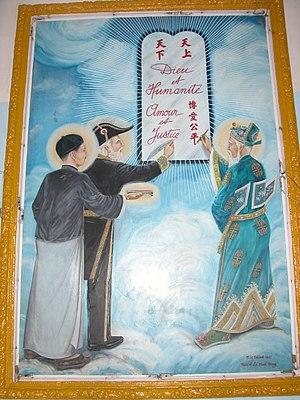
Nguyên Binh Khiêm est un lettré vietnamien né en 1491 à Vinh Bao, Haïphong et mort en 1585 à Haïphong.
Le caodaïsme est une religion syncrétiste fondée en 1921 et instituée en 1925 en Cochinchine par Ngô Van Chiêu, fonctionnaire vietnamien, qui disait être entré en contact, lors d'une séance de spiritisme, avec un « esprit ». Cet esprit se donna d'abord pour nom « AĂÂ », les trois premières lettres de l'alphabet vietnamien, puis « Cao Dai Tien Ong » et ordonna à Ngô Van Chiêu de créer le caodaïsme. Ngô Van Chiêu souhaitant se concentrer sur une vie spirituelle plutôt que sur des activités politiques, le premier « pape » du caodaïsme fut Lê Văn Trung. Cette religion fut reconnue en 1926 par les autorités coloniales de l'Indochine française et regrouperait au début du XXIᵉ siècle plus de cinq millions d'adeptes.